Irene Chang

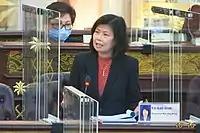
Chang debate in DUN.

In 2019, the State Legislative Assembly had a heated debate on the amendment of the Natural Resources and Environment Ordinance (NREO) which enables Sarawak to tackle environmental issues that are becoming more complex and diverse amid its developed state transformation agenda by 2030. Chang participated in the debate, raising the issue that the open landfill at Jalan Seng Ling, Sibu which was actually meant to be used to dump bulky waste only was apparently used to discard all sort of waste including liquid waste, solid rubbish, organic waste, recyclable waste and hazardous waste over the years, which has caused squatters to start a livelihood at the area. She brought up her concern in the august House if there was any public engagement of the people and if any feedback were collected from the public on the suitability of location, environmental social and economic impact which the open landfill would cause the communities staying around the area before the local government decided to use the place for open landfill 18 years ago. The question was raised referring to the underground burning that happened at Seng Ling dumpsite in October 2019.